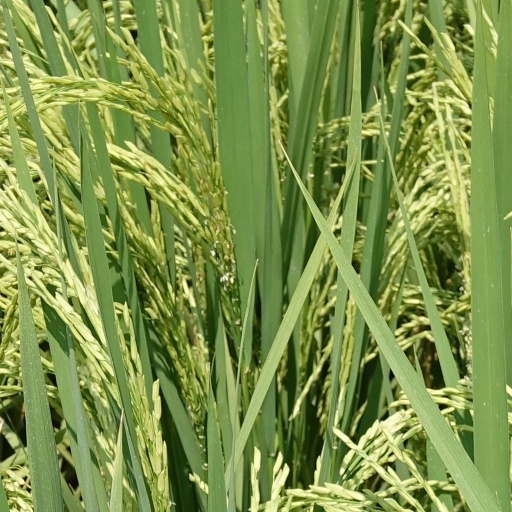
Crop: rice